Directorate of Operations (CIA)

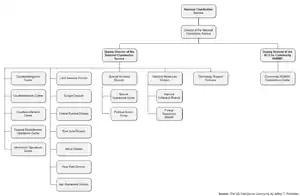
Organizational chart of the National Clandestine Service according to the book "The US Intelligence Community" by Jeffrey T. Richelson.

A major headquarters element was the Counterintelligence Staff, most powerful when led by James Jesus Angleton. It was the principal U.S. organization responsible for vetting potential new Clandestine HUMINT assets, and for U.S. offensive counterespionage and deception.